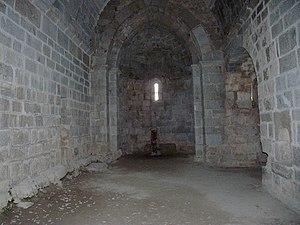
Vue intérieur en direction de l'abside, ancienne église Saint Martin (12e siècle), Corsavy (Pyrénées-Orientales, Languedoc-Roussillon, France) Català: Vista interior amb direcció de l'absis, antiga església Sant Martí (segle XII), Corsaví (Pirineus Orientals, Llenguadoc-Rosselló, França) Español: Vuista interior con dirección del ábside, antiga iglesia Sant Martín (siglo XII), Corsavy (Pirineos Orientales, Languedoc-Rosellón, Francia)
L'ancienne église Saint-Martin est une église romane en ruines située à Corsavy, dans le département français des Pyrénées-Orientales en région Occitanie.